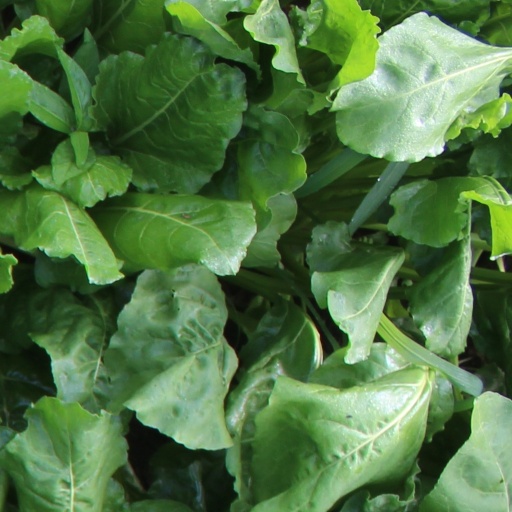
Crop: sugar beet